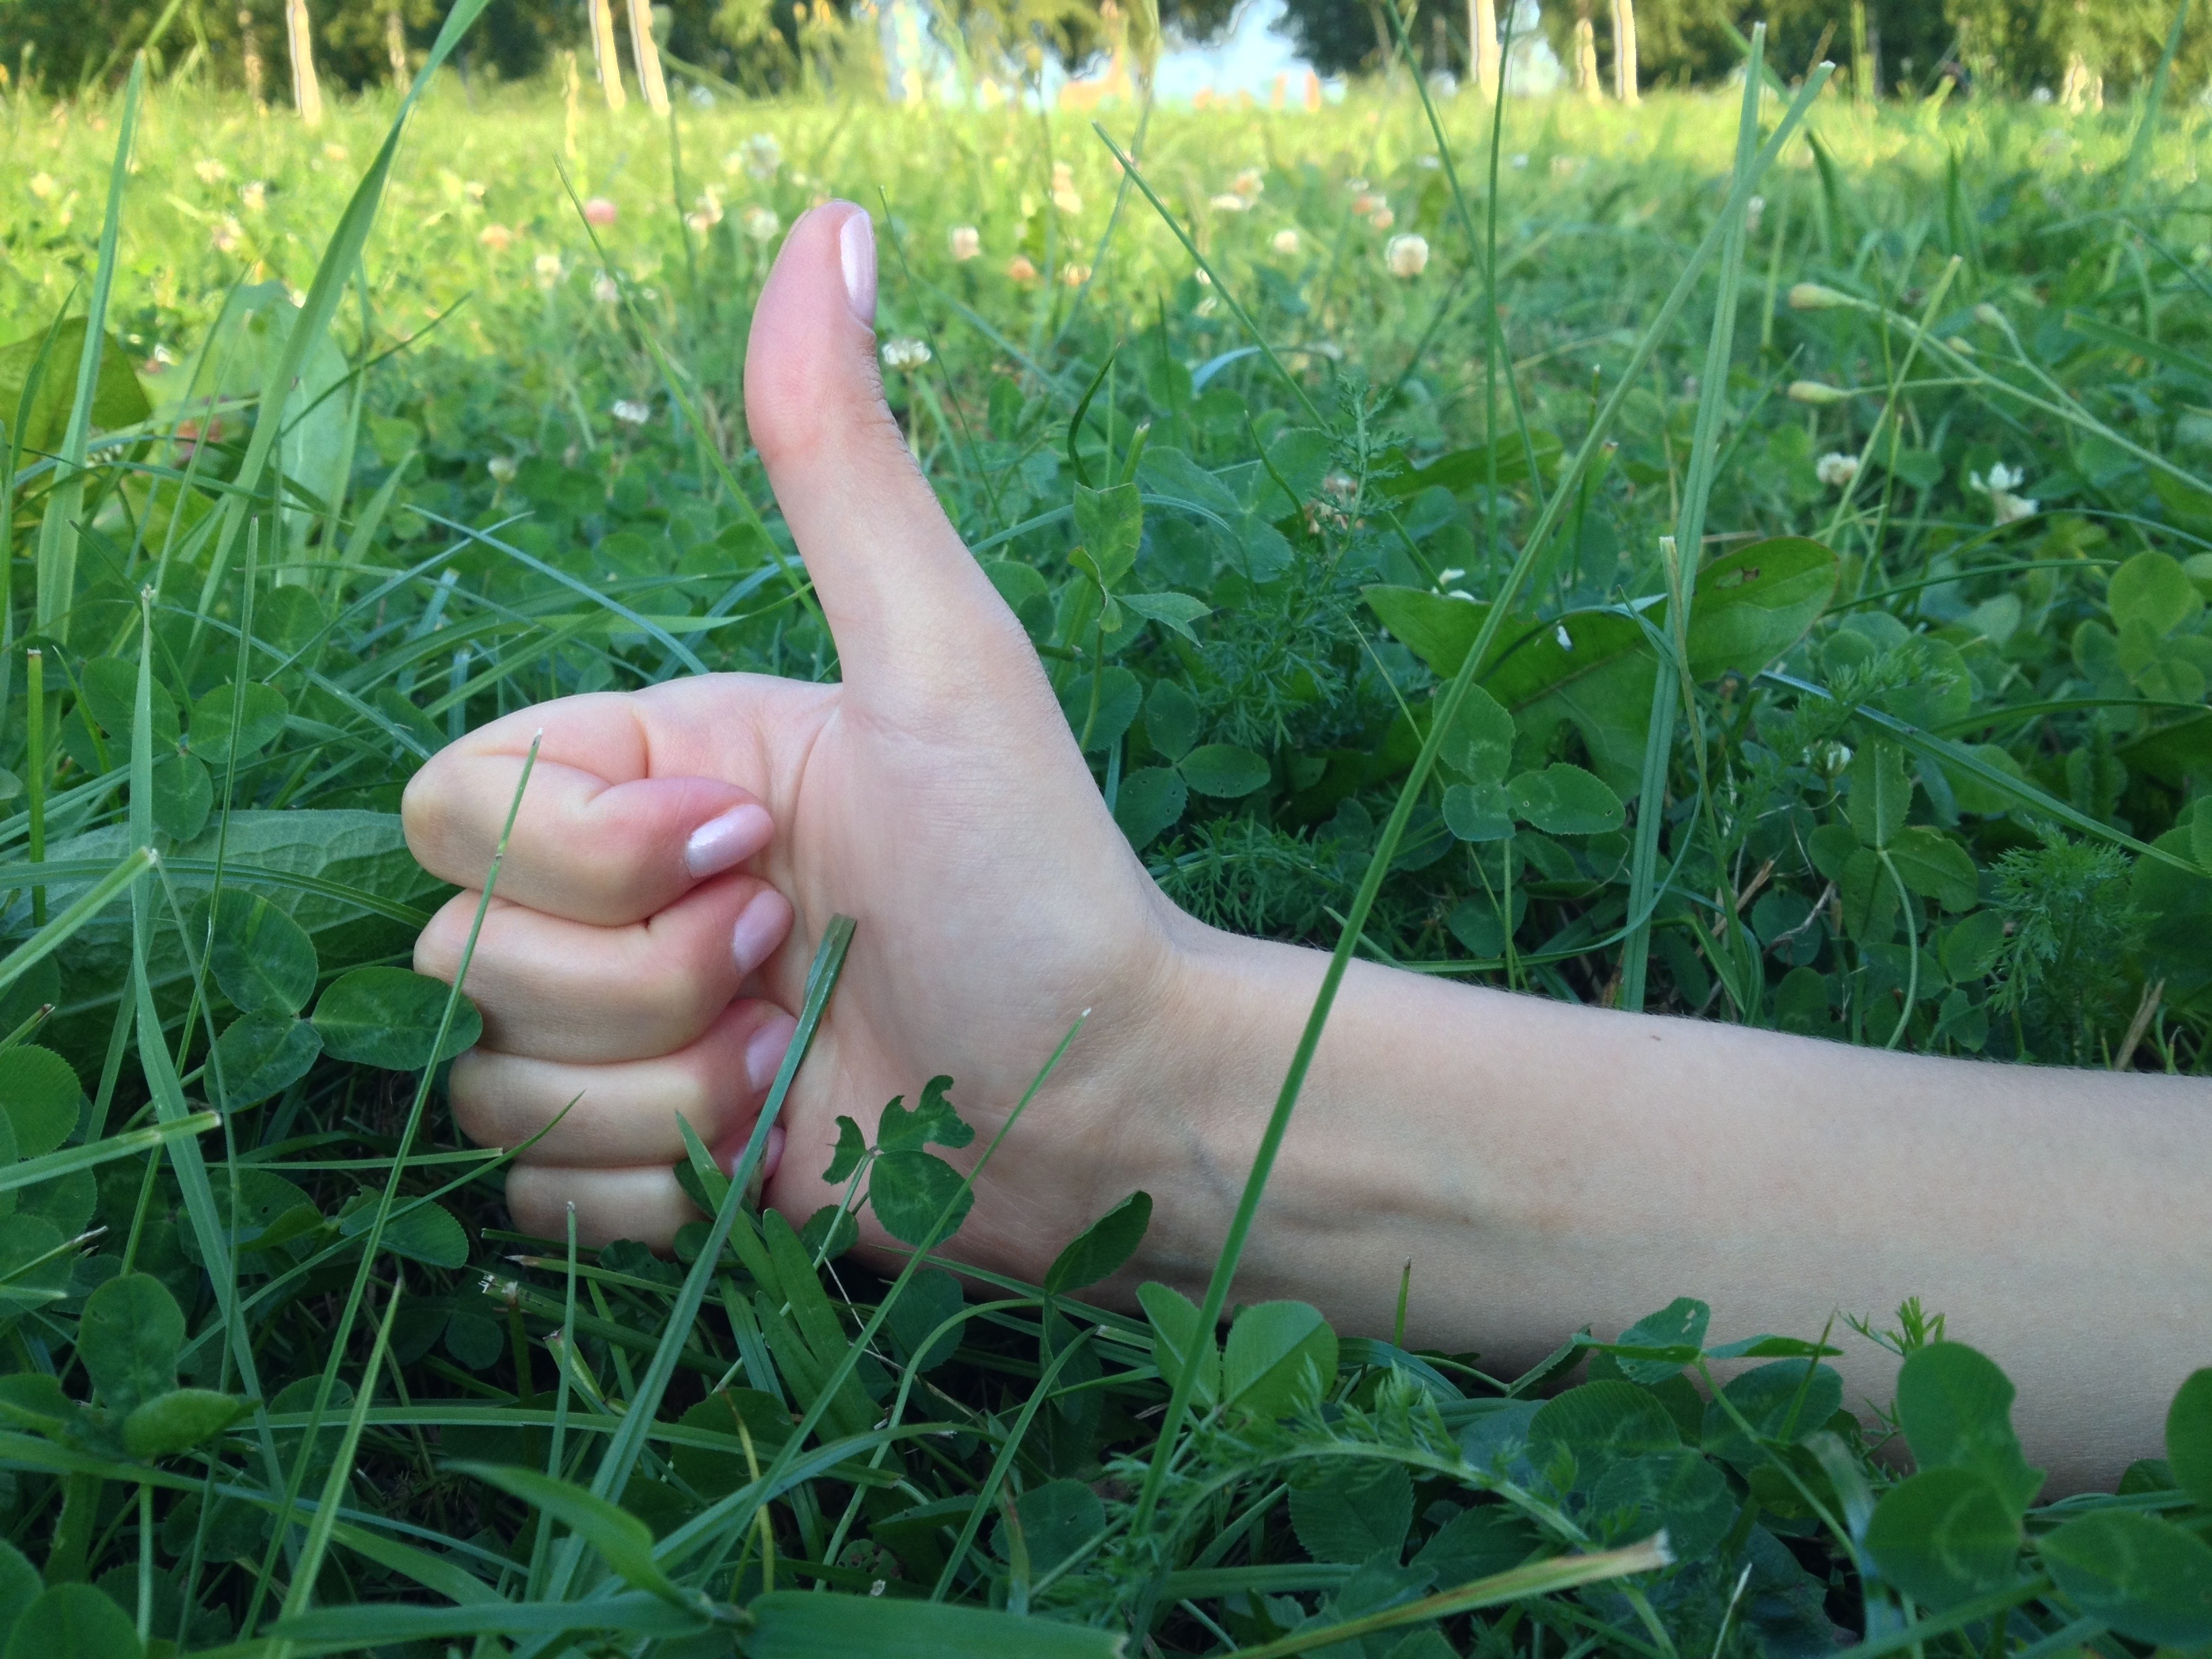
hand, grass, plant, field, lawn, meadow, leaf, flower, leg, sign, finger, green, crop, soil, gesture, agriculture, thumbs up, human body, positive, grass family, woman hand